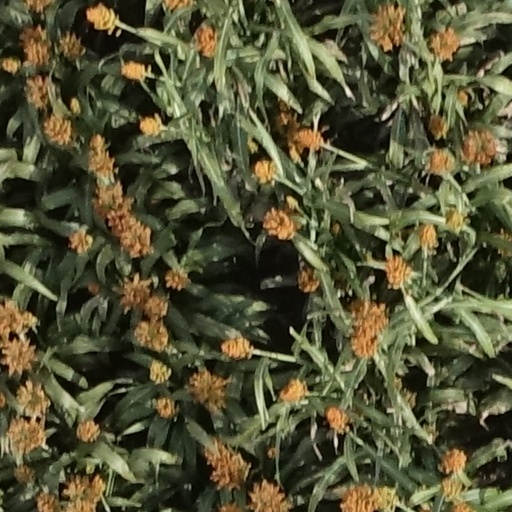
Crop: sorghum